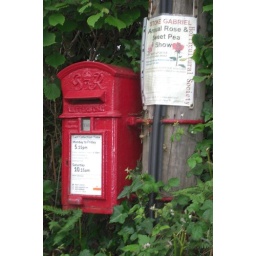
A nice GVIR lamp box near Stoke Gabriel in Devon